Zooarchaeology

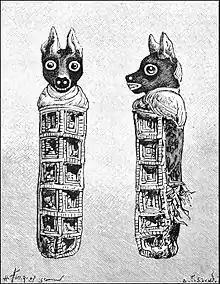
Illustration of an Egyptian mummy of a dog

Zooarchaeology or archaeozoology merges the disciplines of zoology and archaeology, focusing on the analysis of animal remains within archaeological sites. This field, managed by specialists known as zooarchaeologists or faunal analysts, examines remnants such as bones, shells, hair, chitin, scales, hides, and proteins, such as DNA, to derive insights into historical human-animal interactions and environmental conditions. While bones and shells tend to be relatively more preserved in archaeological contexts, the survival of faunal remains is generally infrequent. The degradation or fragmentation of faunal remains presents challenges in the accurate analysis and interpretation of data.